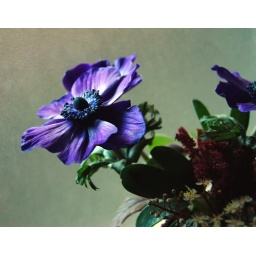
Flower that was in our bathroom window sill at our villa in Sonoma